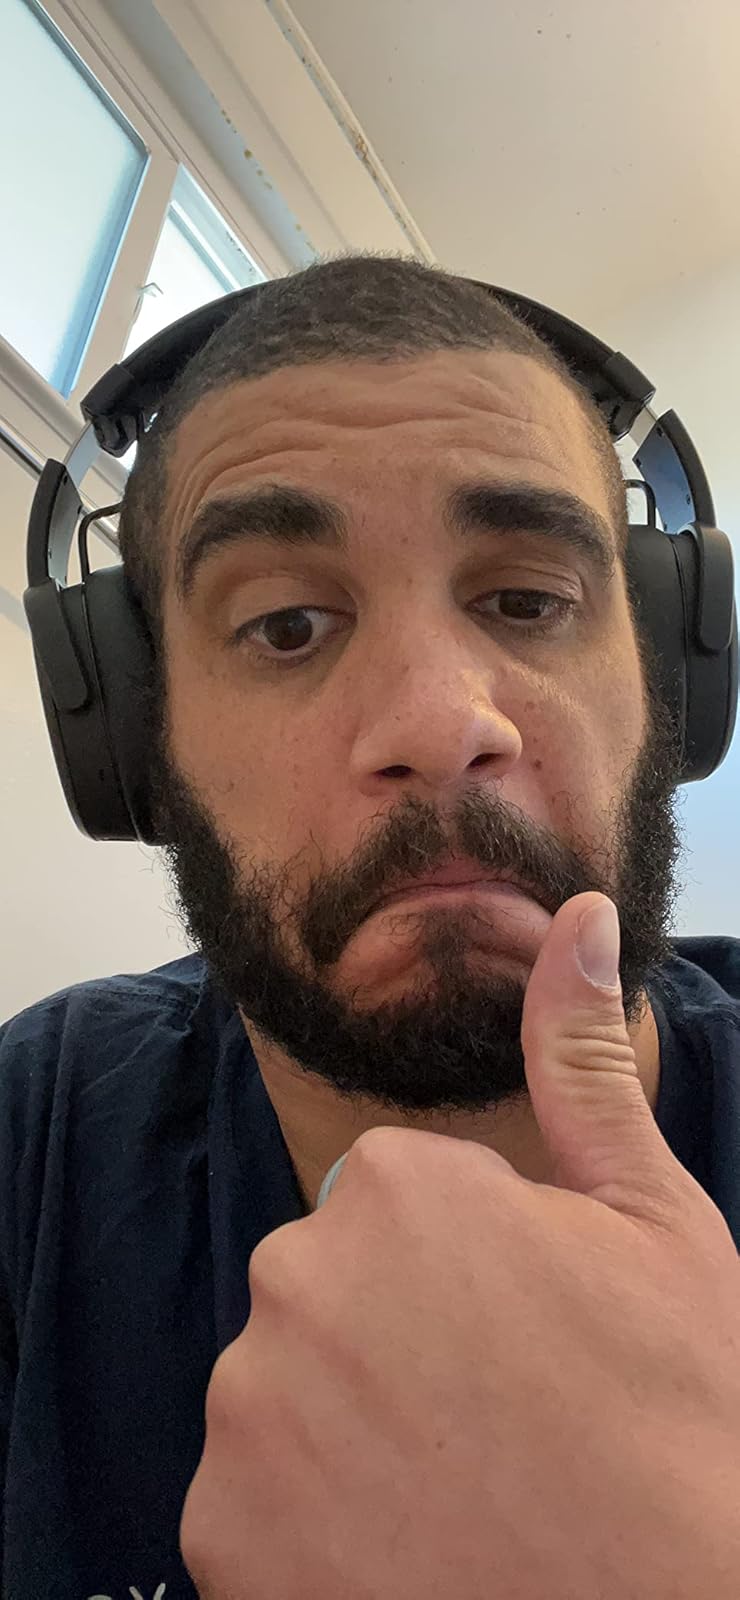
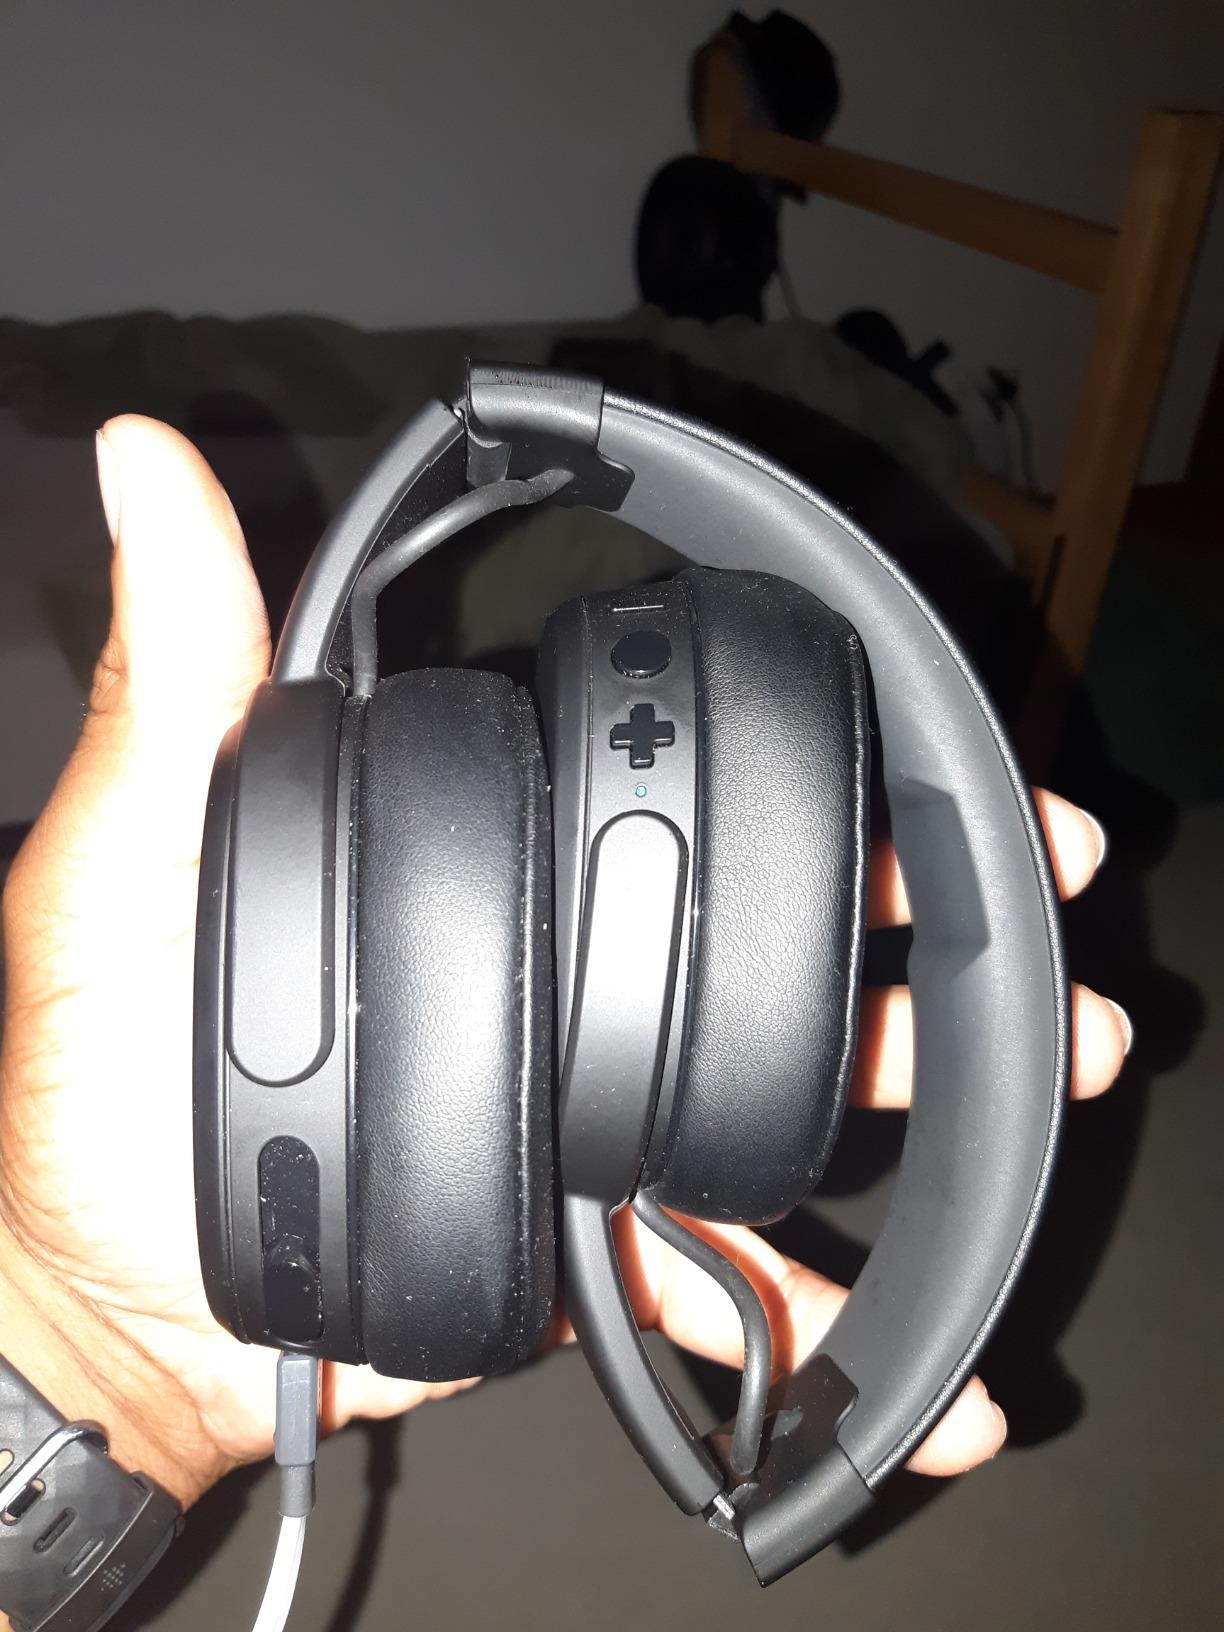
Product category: headphones
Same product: yes